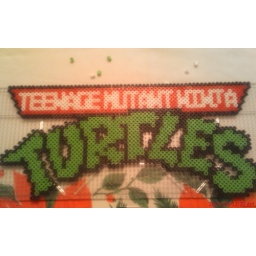
hanging on my wall in my bedroom